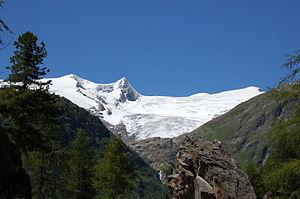
La Schwarze Wand est une montagne qui s’élève à 3 503 m d’altitude dans les Hohe Tauern, en Autriche.